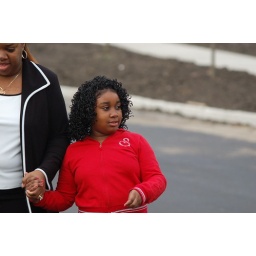
girl walking in